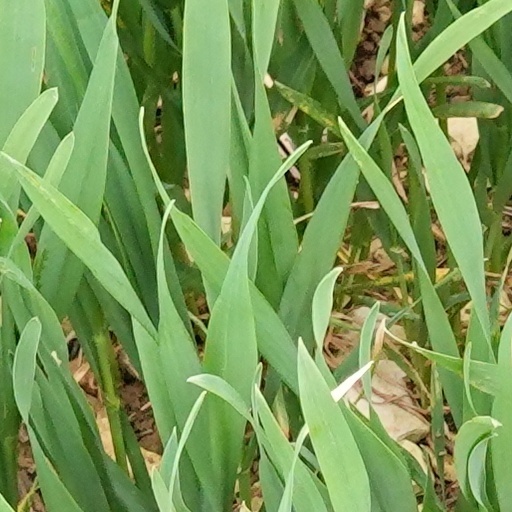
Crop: wheat